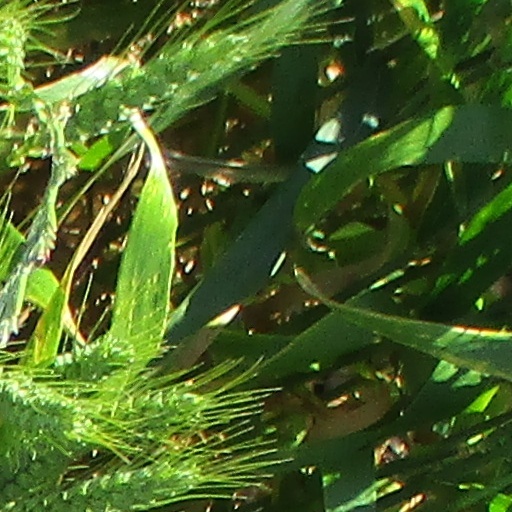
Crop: wheat